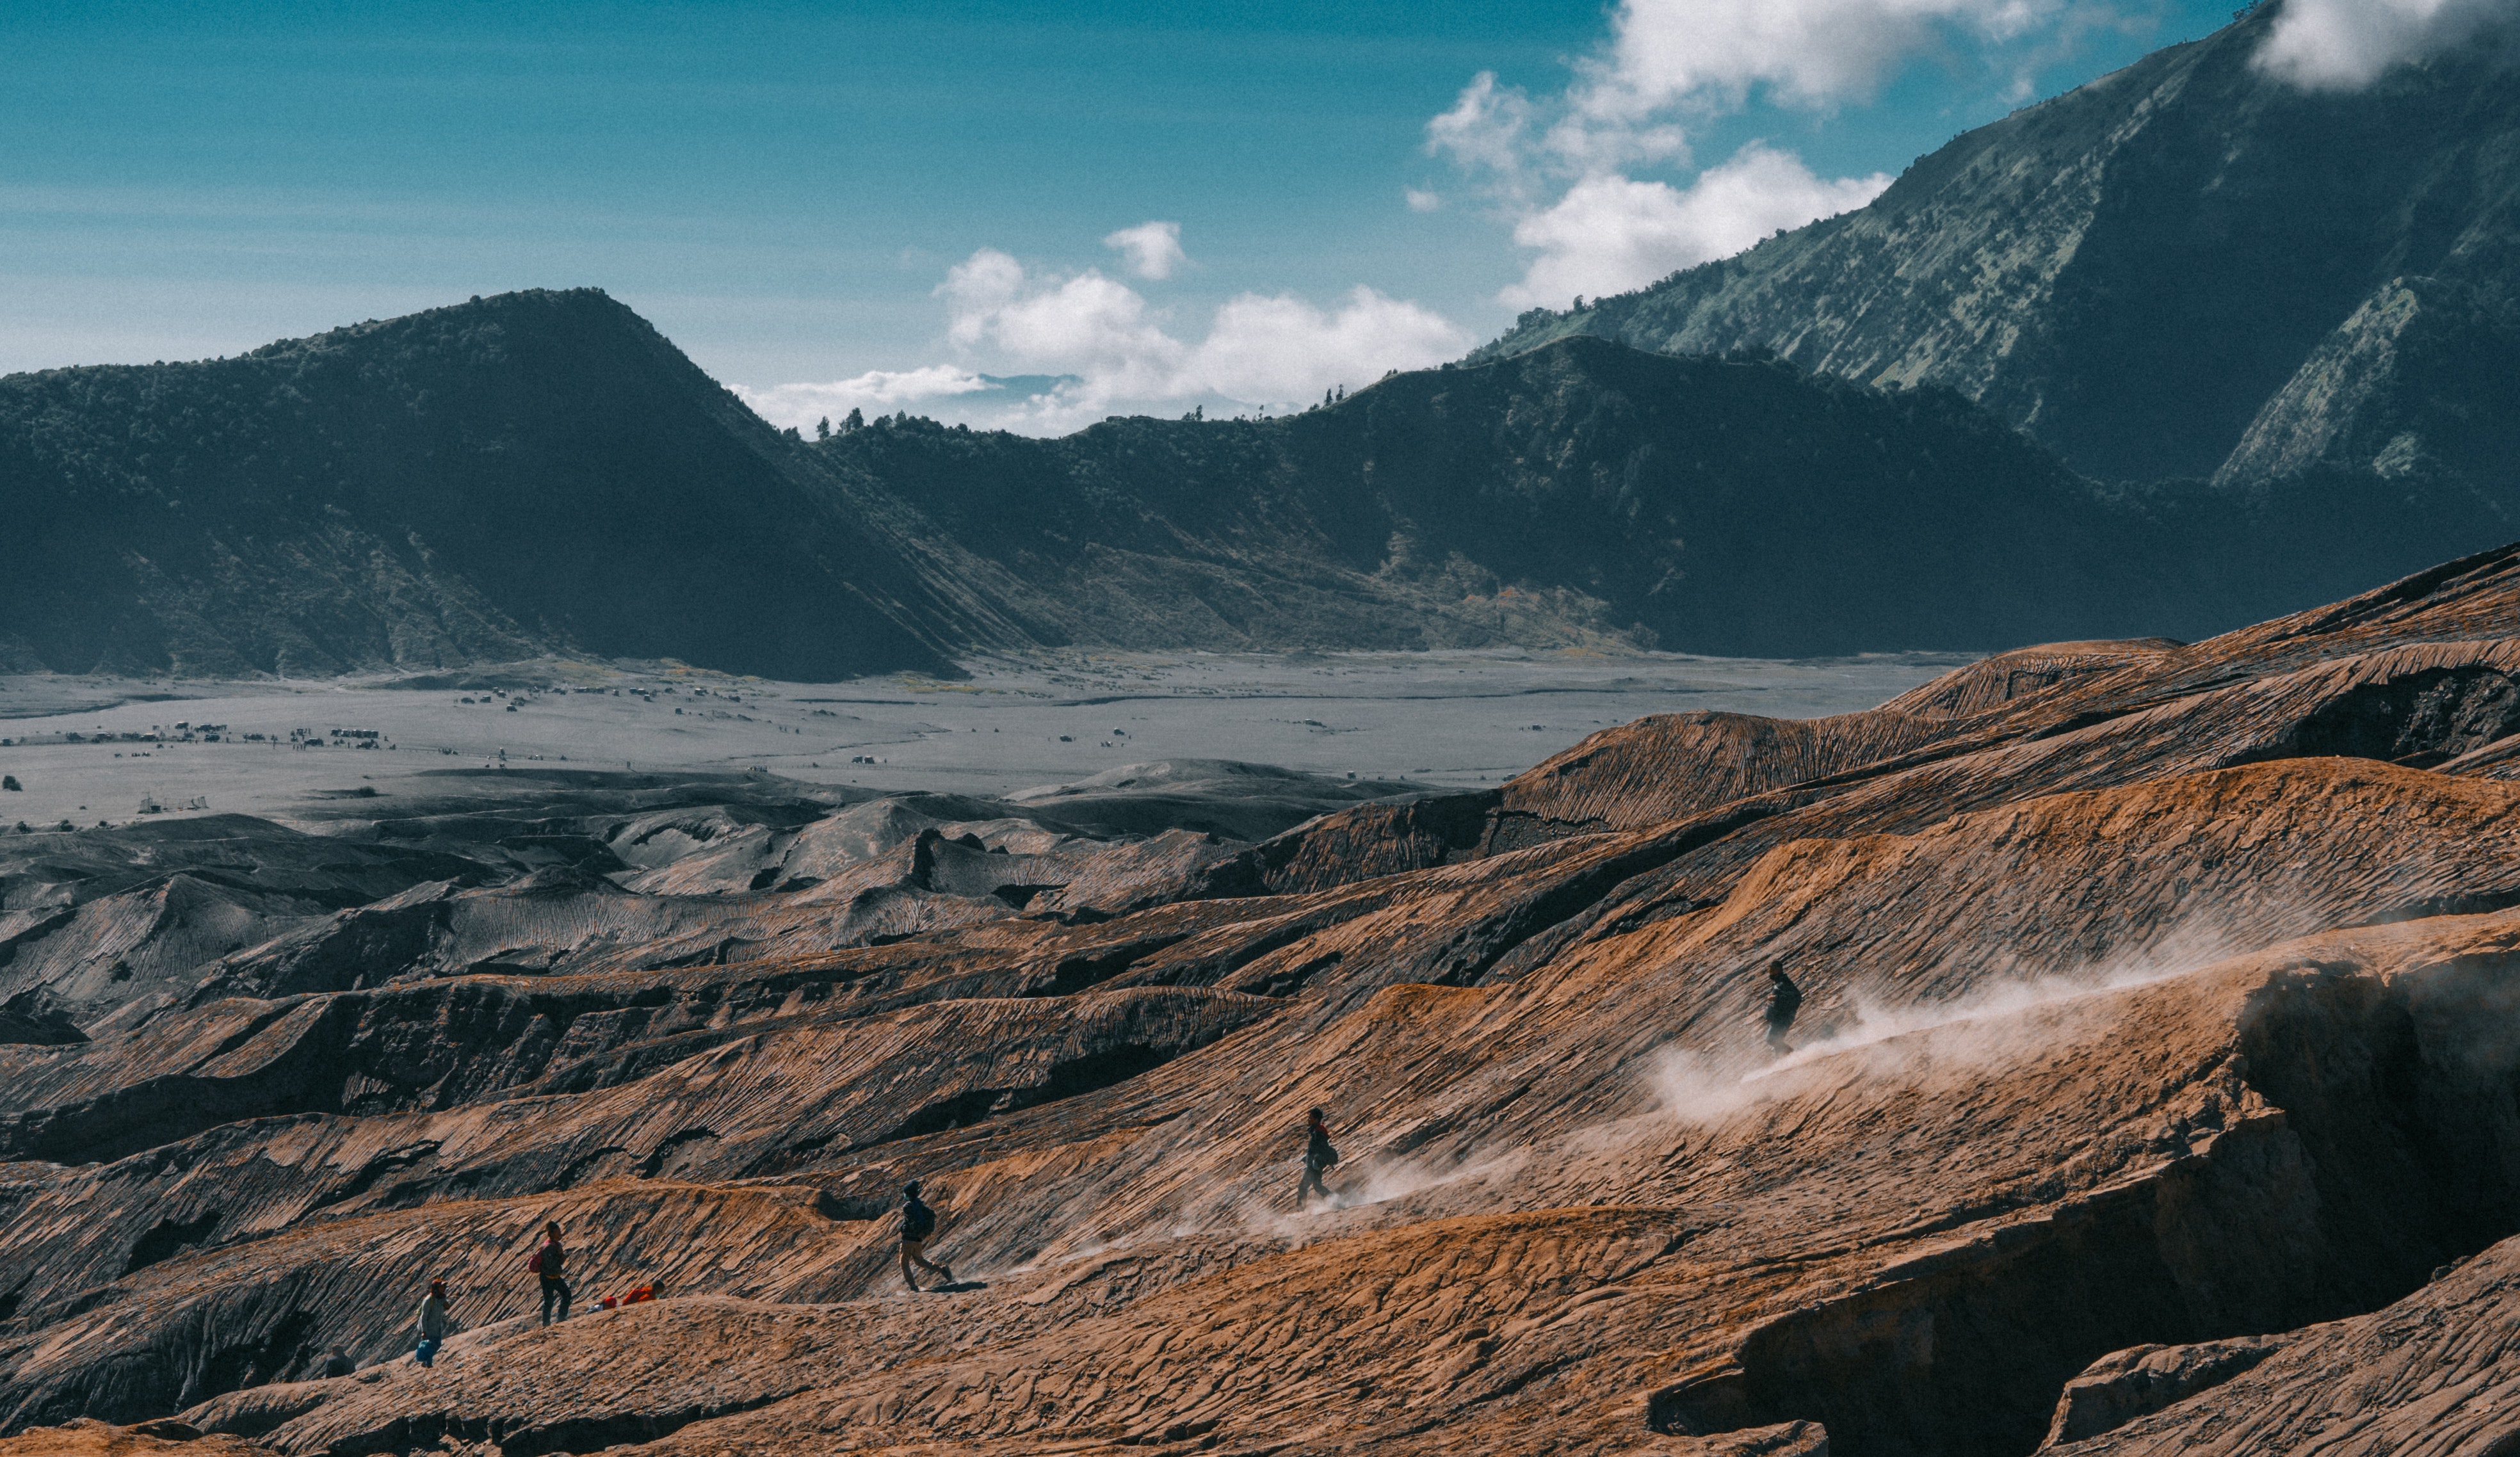
mountainous landforms, mountain, highland, mountain range, sky, wilderness, valley, ridge, hill, mountain pass, geology, cloud, fell, geological phenomenon, alps, landscape, rock, massif, national park, plateau, road, summit, moraine, formation, wadi, badlands, terrain, tundra, alluvial fan, volcanic field, glacial landform